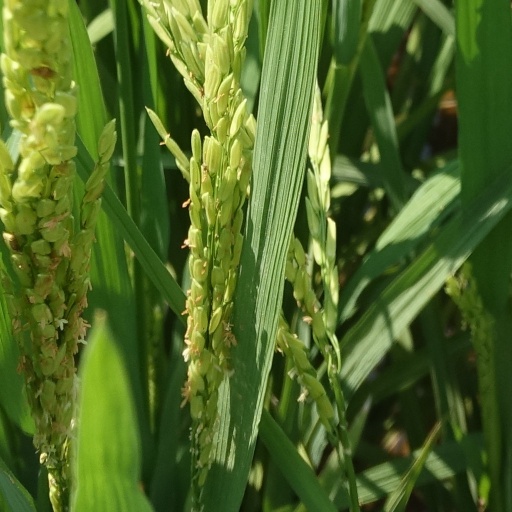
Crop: rice